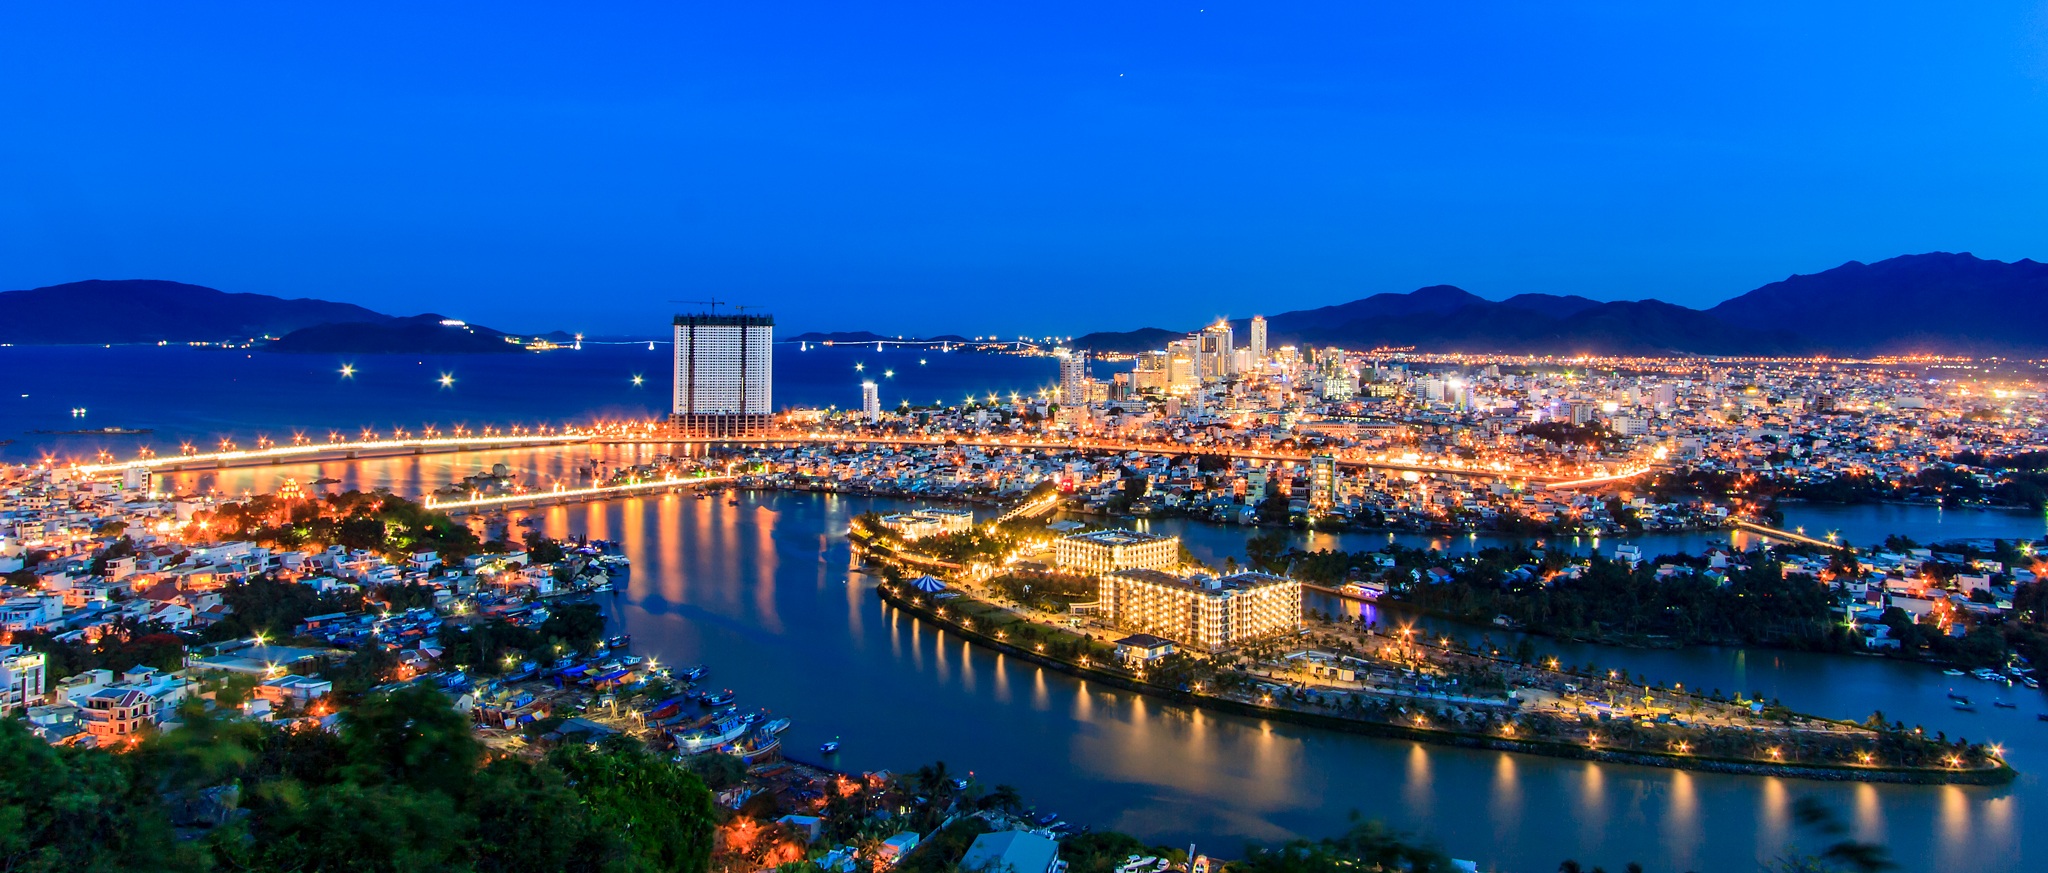
horizon, dock, skyline, night, photography, town, city, home, skyscraper, cityscape, panorama, downtown, male, dusk, evening, landmark, marina, tourism, page, write, st, metropolis, human settlement